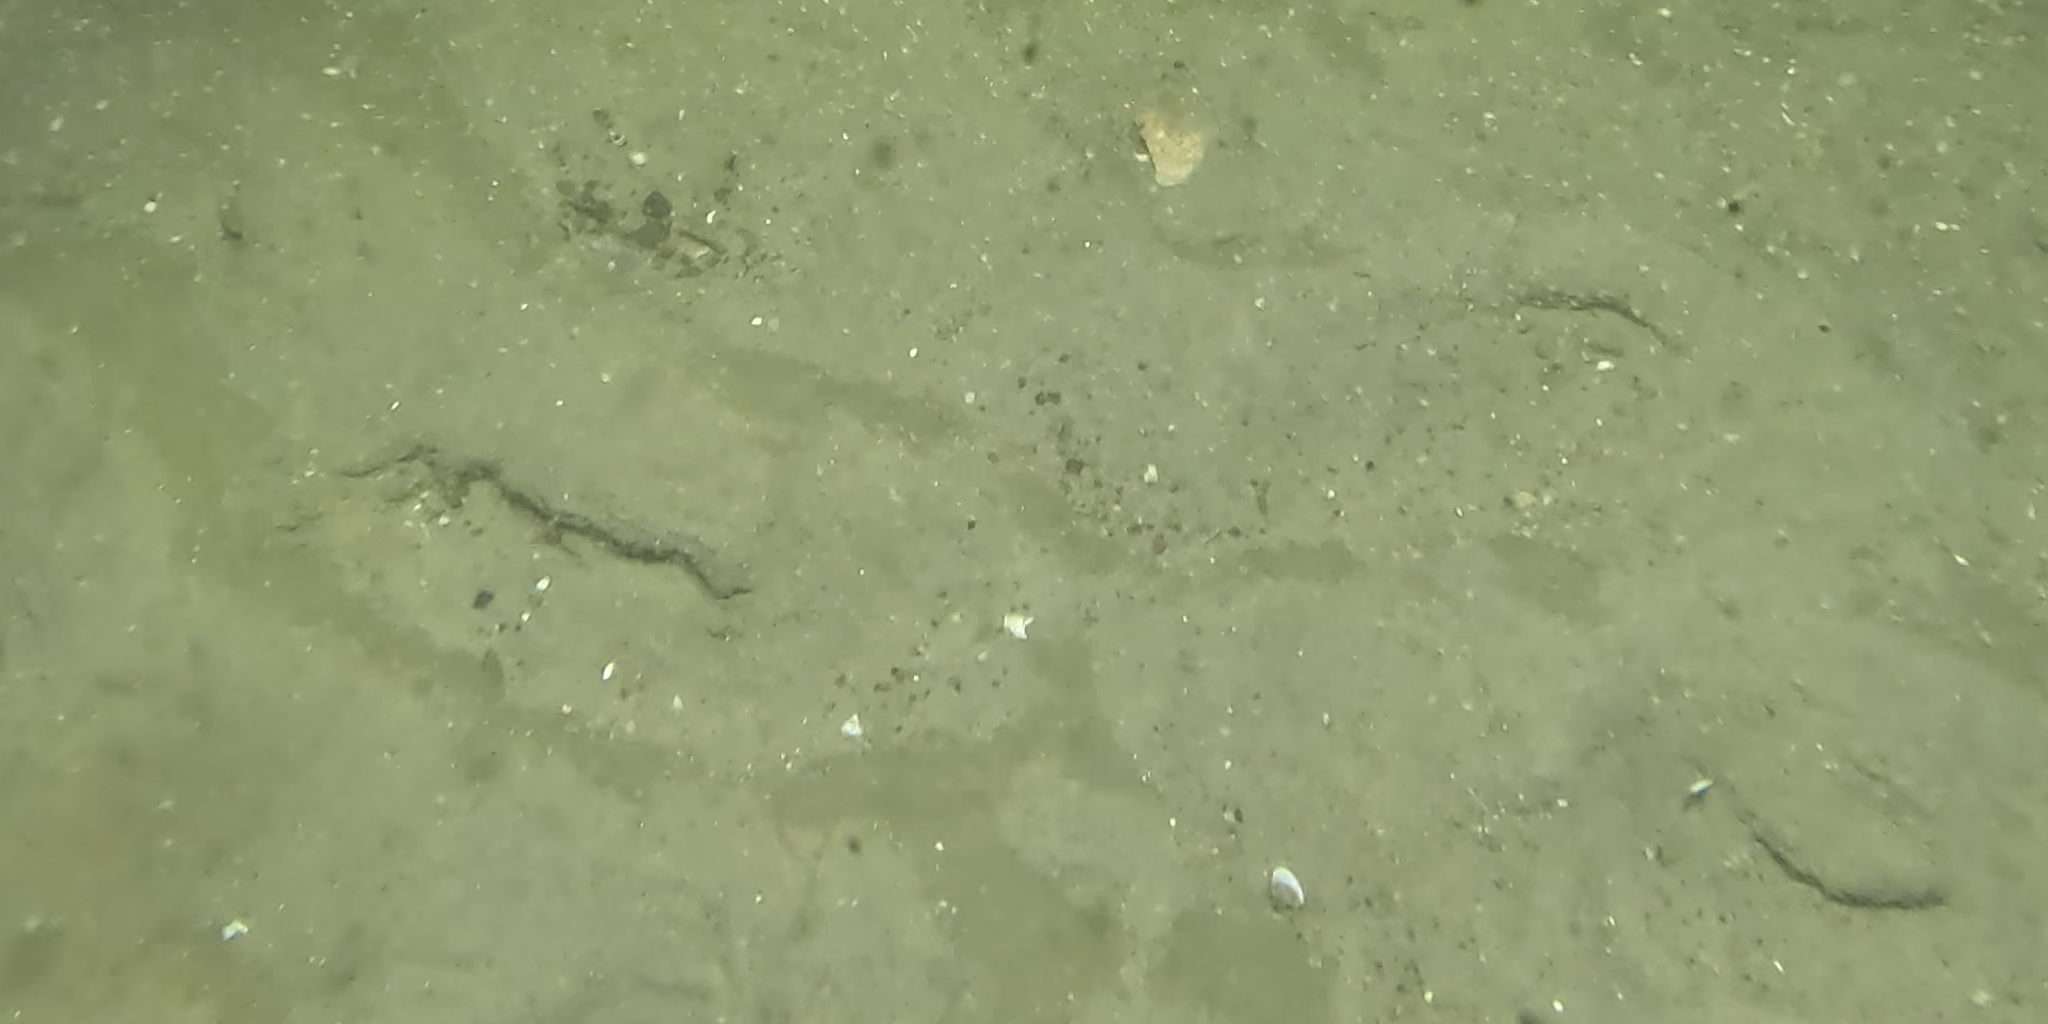
Seabed habitat: sand